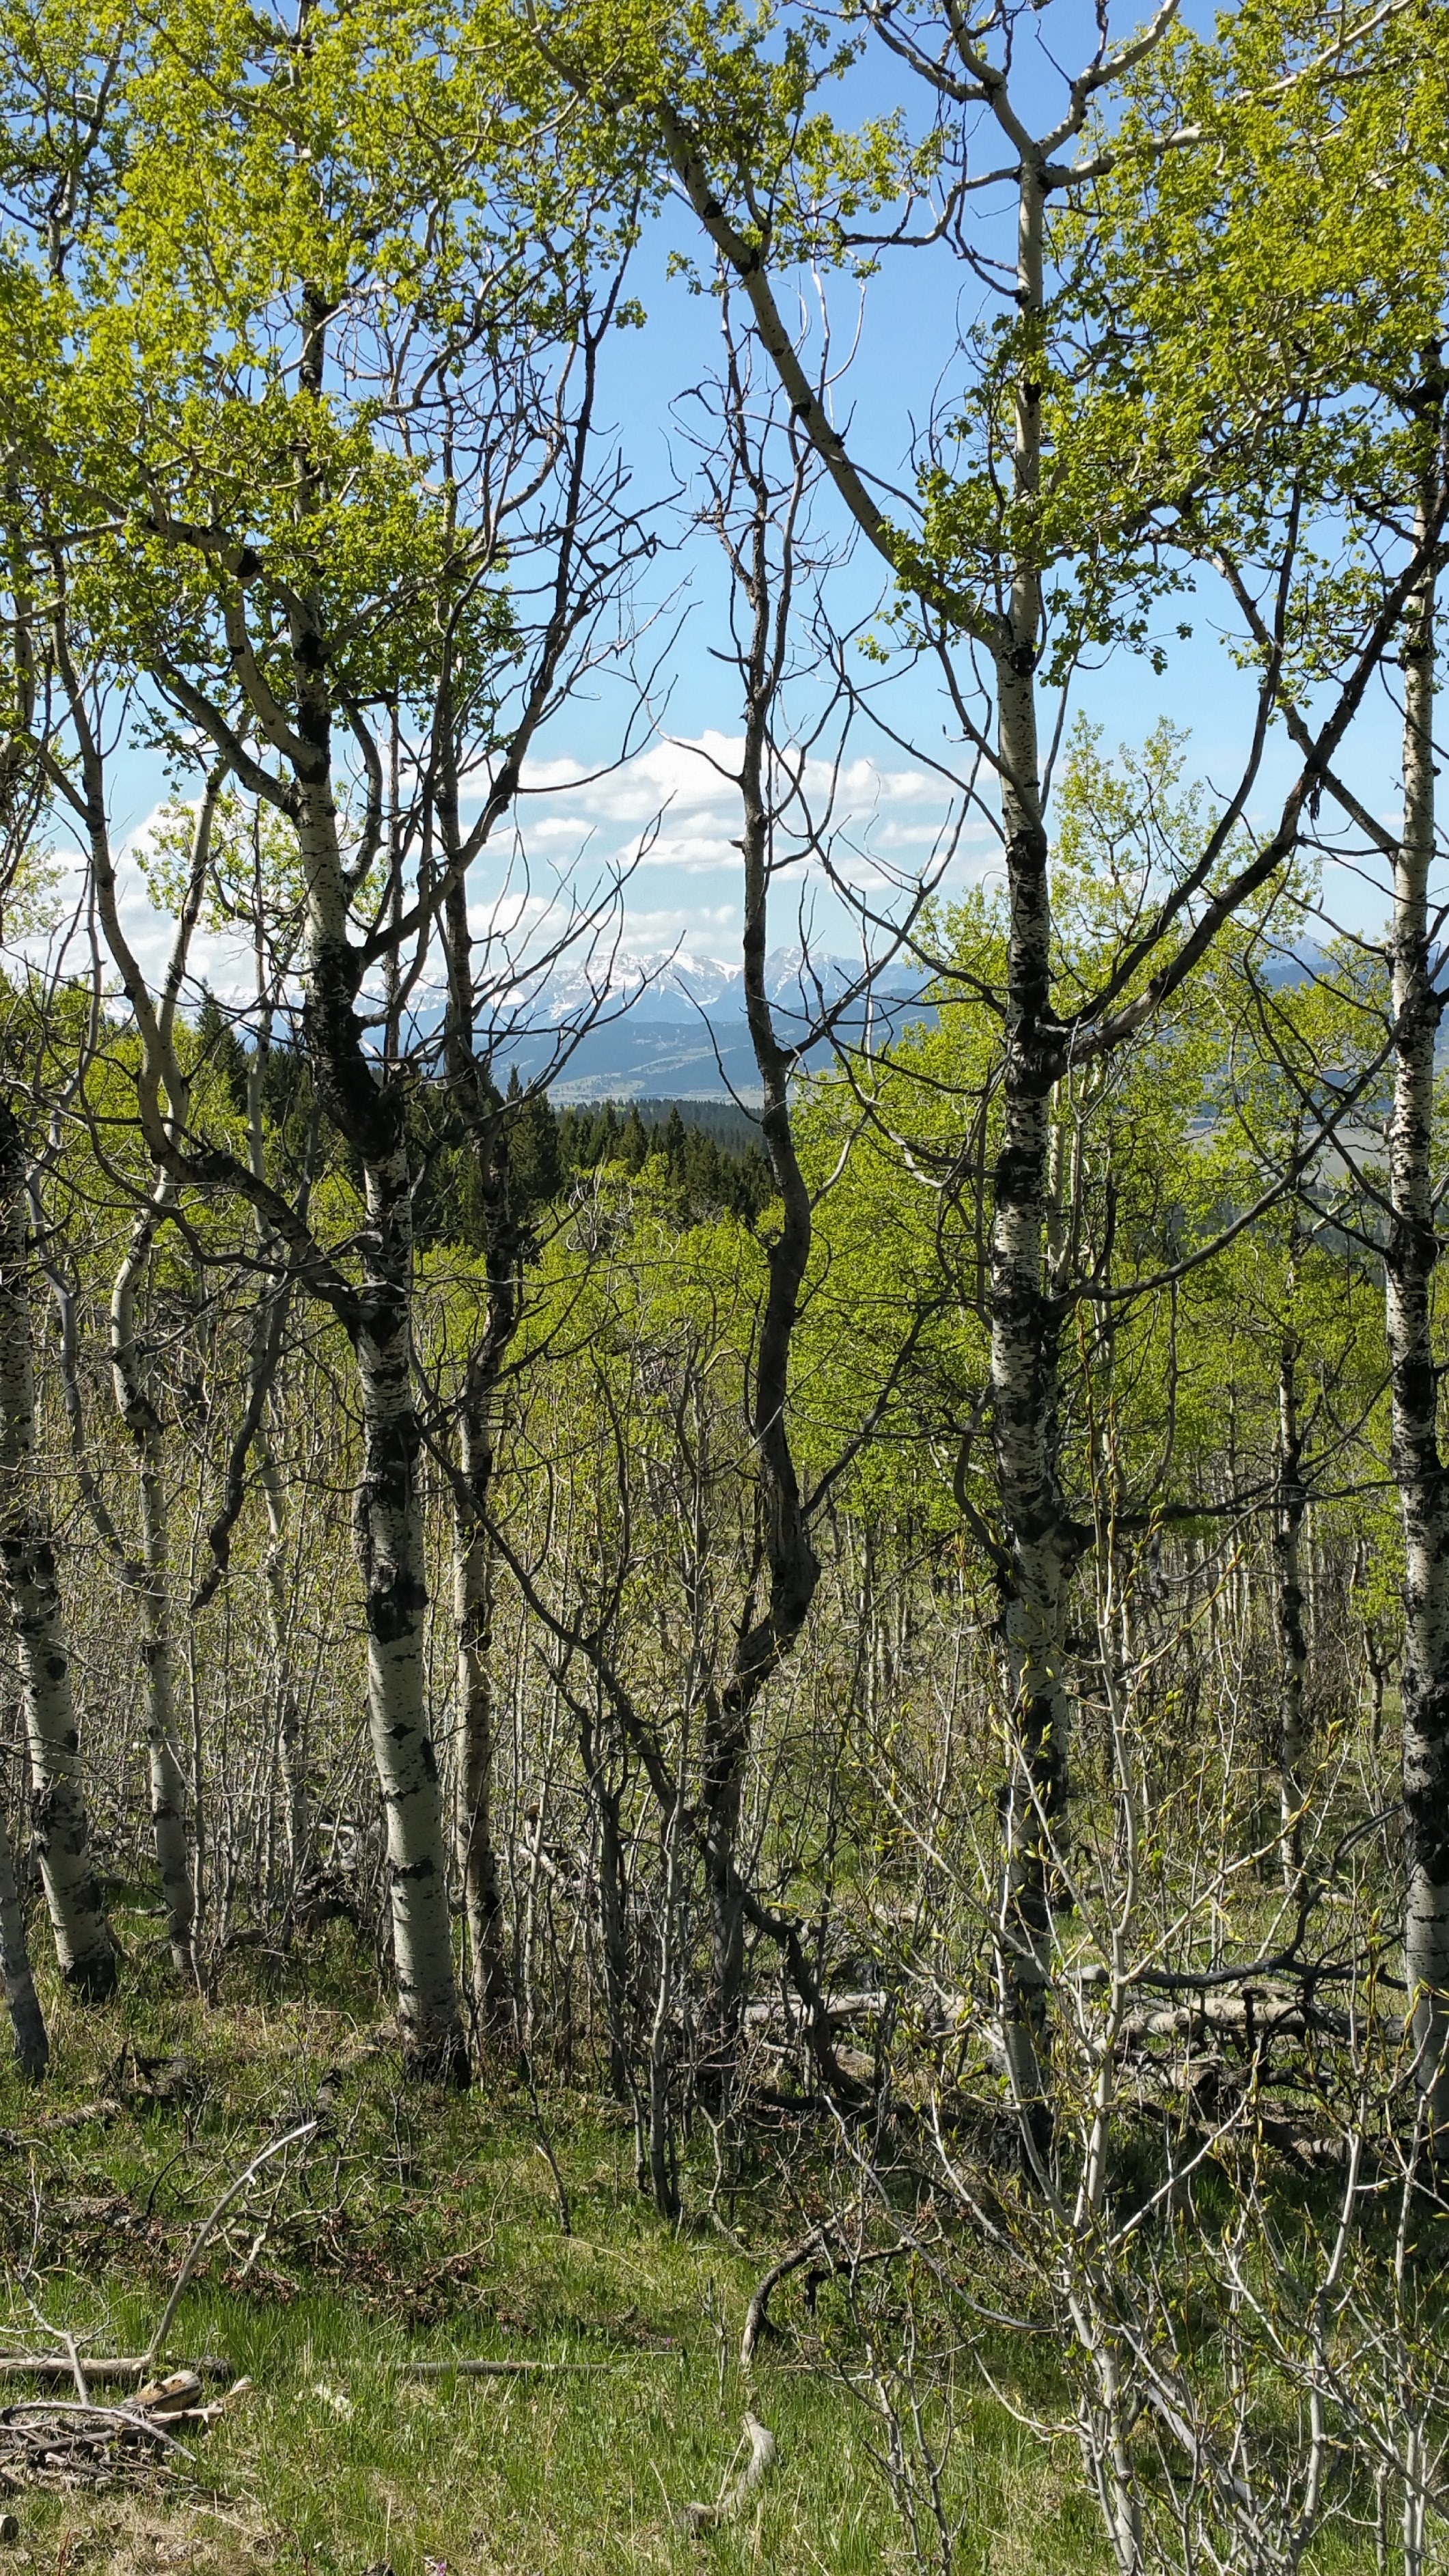
landscape, tree, forest, grass, wilderness, branch, plant, sky, trail, meadow, leaf, flower, green, scenic, birch, autumn, conifer, mountains, canada, shrub, deciduous, wetland, grove, woodland, habitat, ecosystem, foothills, flowering plant, biome, natural environment, woody plant, temperate broadleaf and mixed forest, land plant, alberta foothills